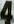
Number: 4